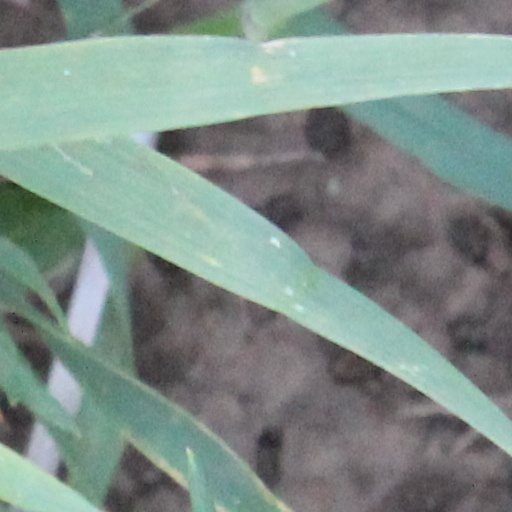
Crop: wheat